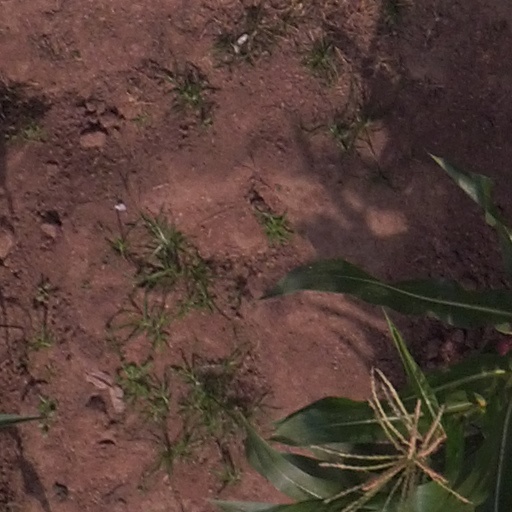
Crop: maize; corn